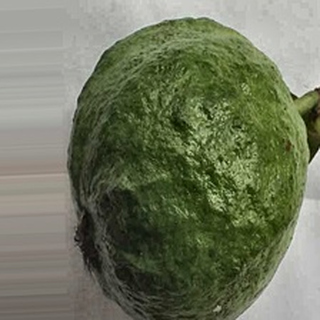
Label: healthy_guava